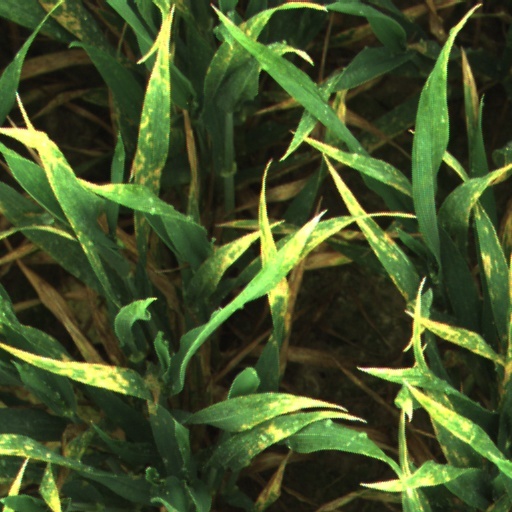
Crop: wheat